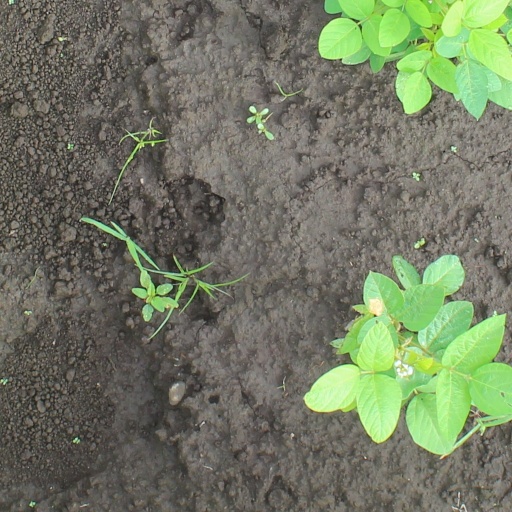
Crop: soybean